8th Dragoon Regiment (France)

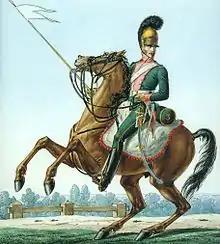
In 1811, the 8th Dragoons were renamed '3rd Regiment of Light horse Lancers.' This name was abandoned after the Bourbon Restoration.

In the Revolutionary Wars, the Penthièvre Regiment was renamed, the 8th Dragoon Regiment. Moving from Army of the Alps to Army of the Rhine, they took part in multiple probing attacks on Coalition Forces at Mainz, and Wissembourg. Then, moved to the Army of the Moselle. In the Army of Italy, they took part in the Siege of Mantua, and the Battle of Rivoli.